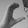
ASL letter: C